Pablo José Cámbar

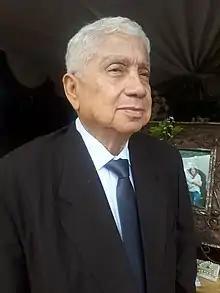
Pablo José Cámbar

Pablo José Cámbar (Tegucigalpa, 22 March 1943 – Tegucigalpa, 25 April 2021) was a Honduran academic, researcher, and physician. He died due to complications of COVID-19.